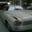
Label: automobile